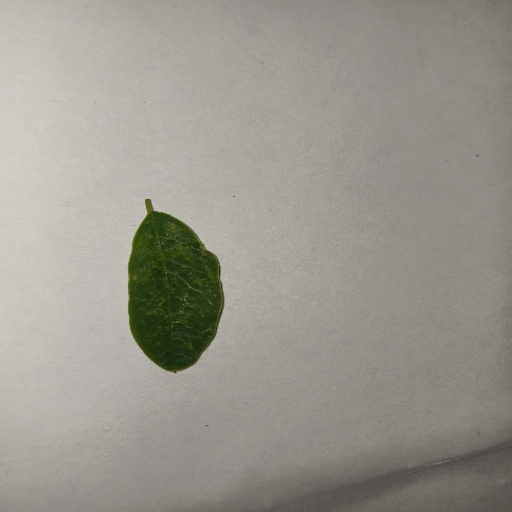
Species: Sojina
Leaf condition: Healthy Leaf